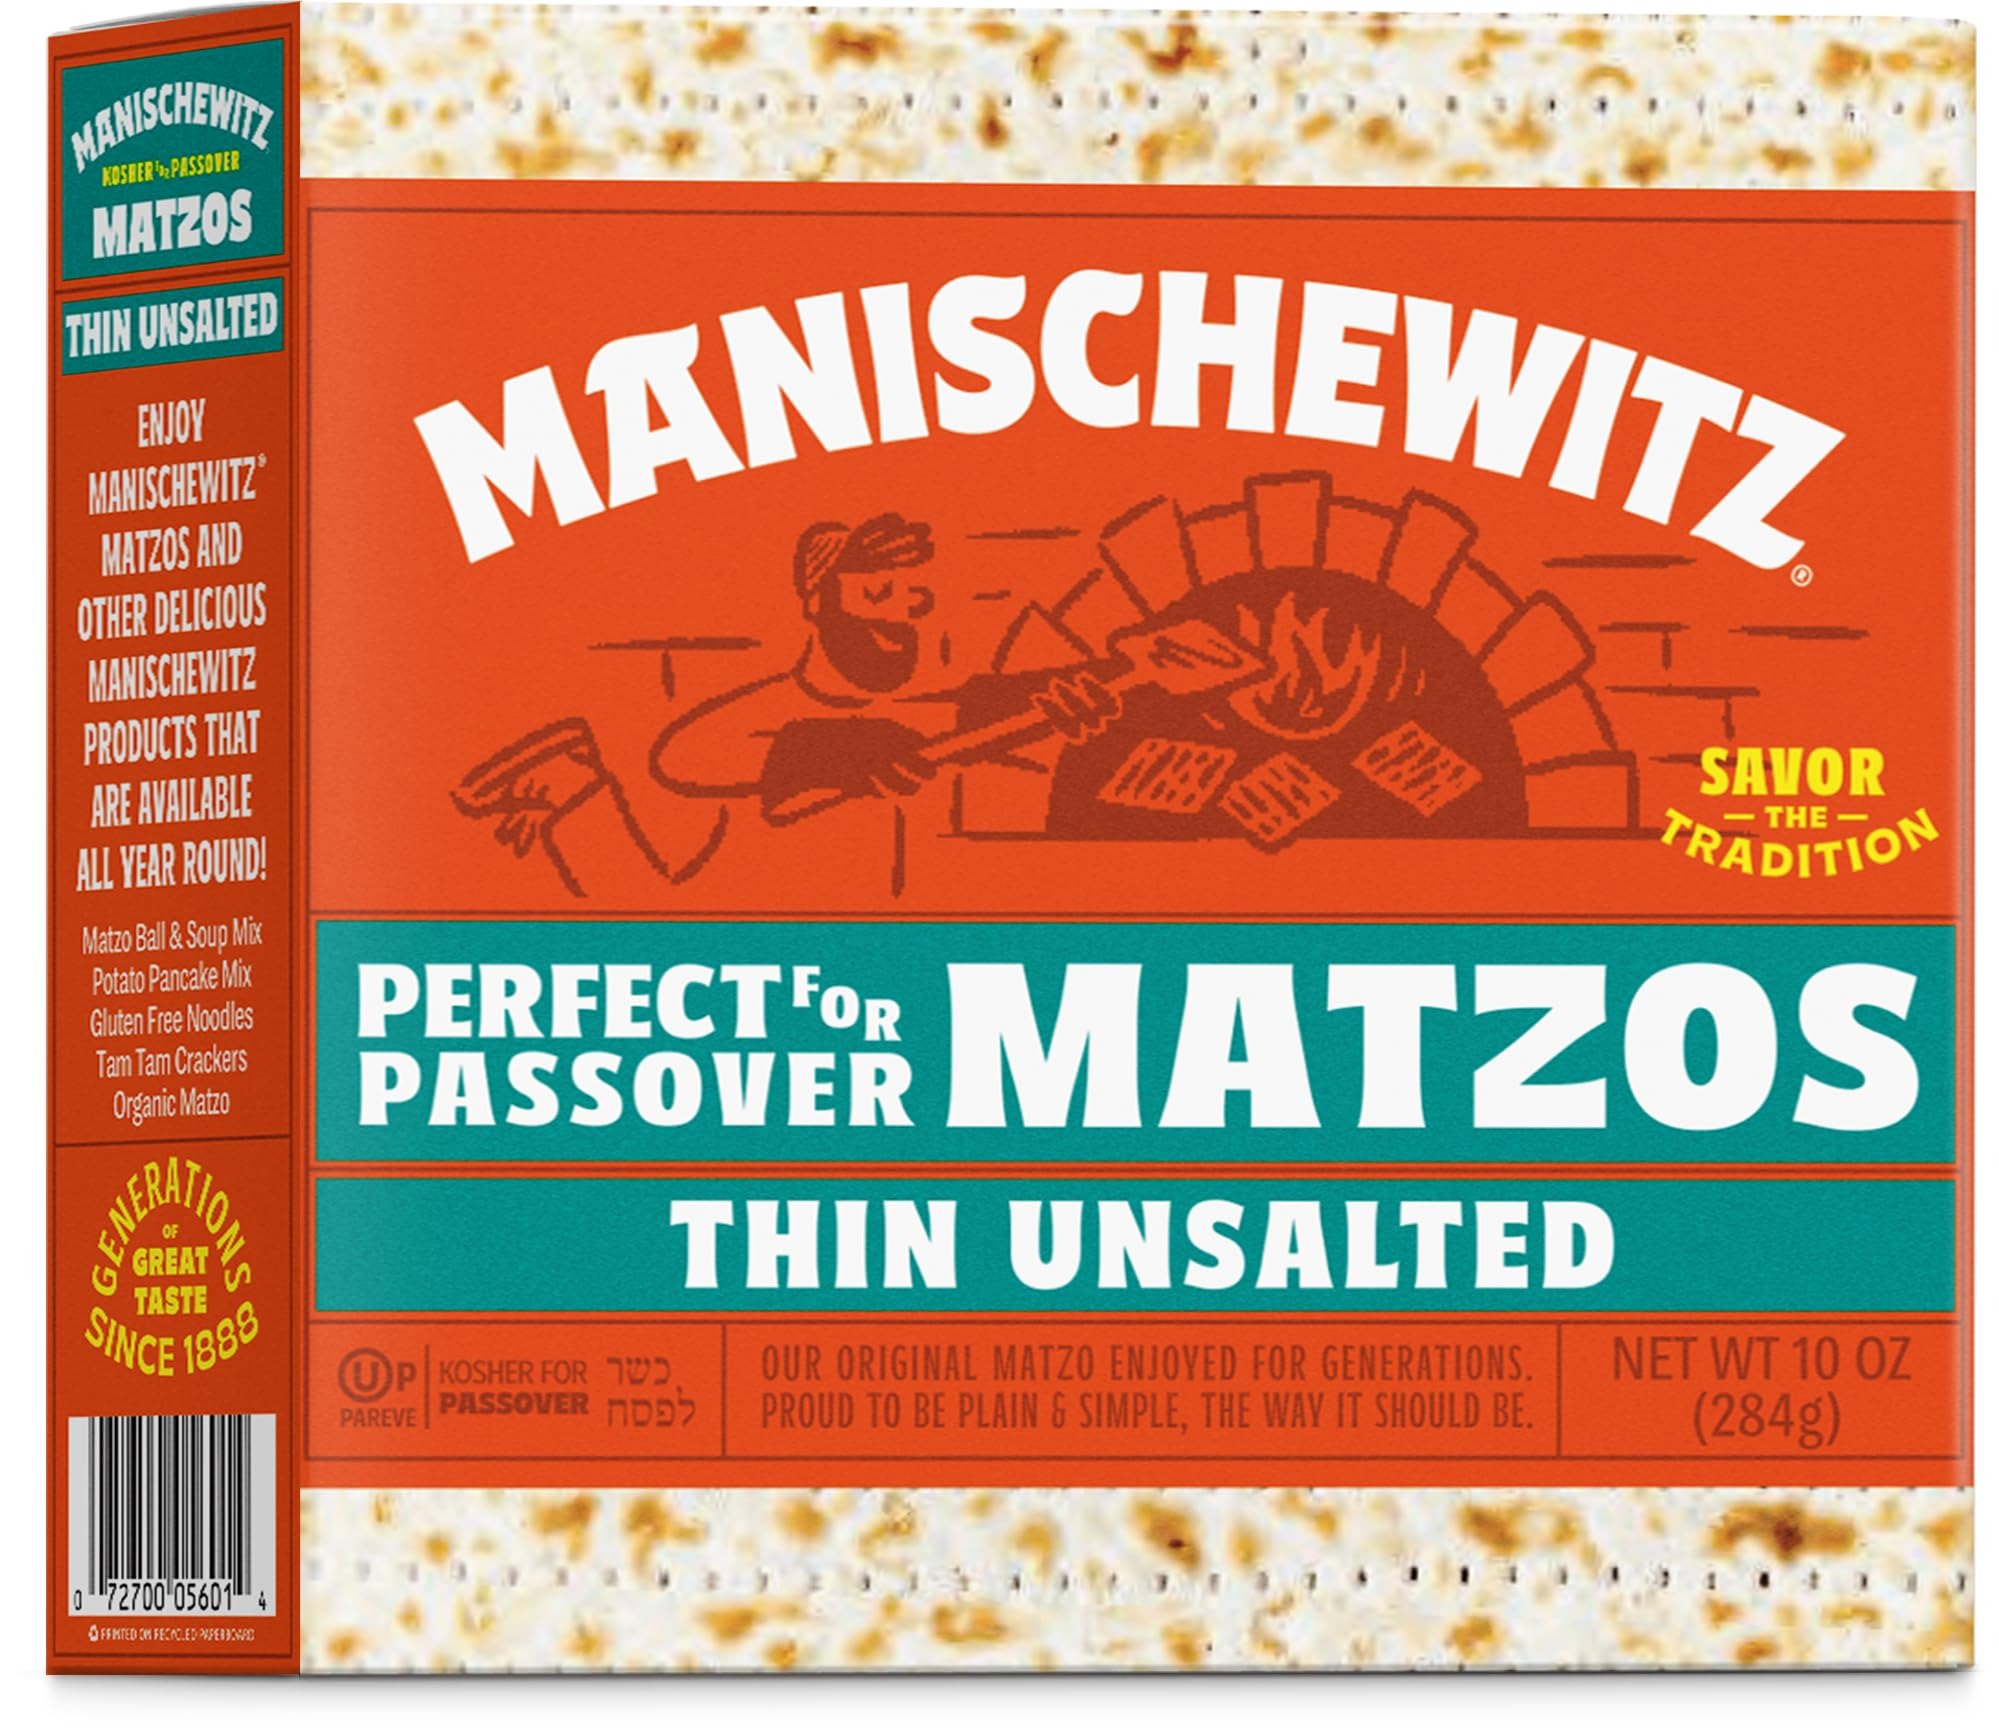
Item Name: Manischewitz unsalted matzo, 10 oz (Single)
Value: 10.0
Unit: Ounce

Price: 5.845